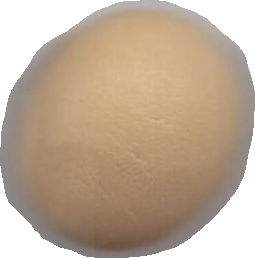
Variety: Grobogan